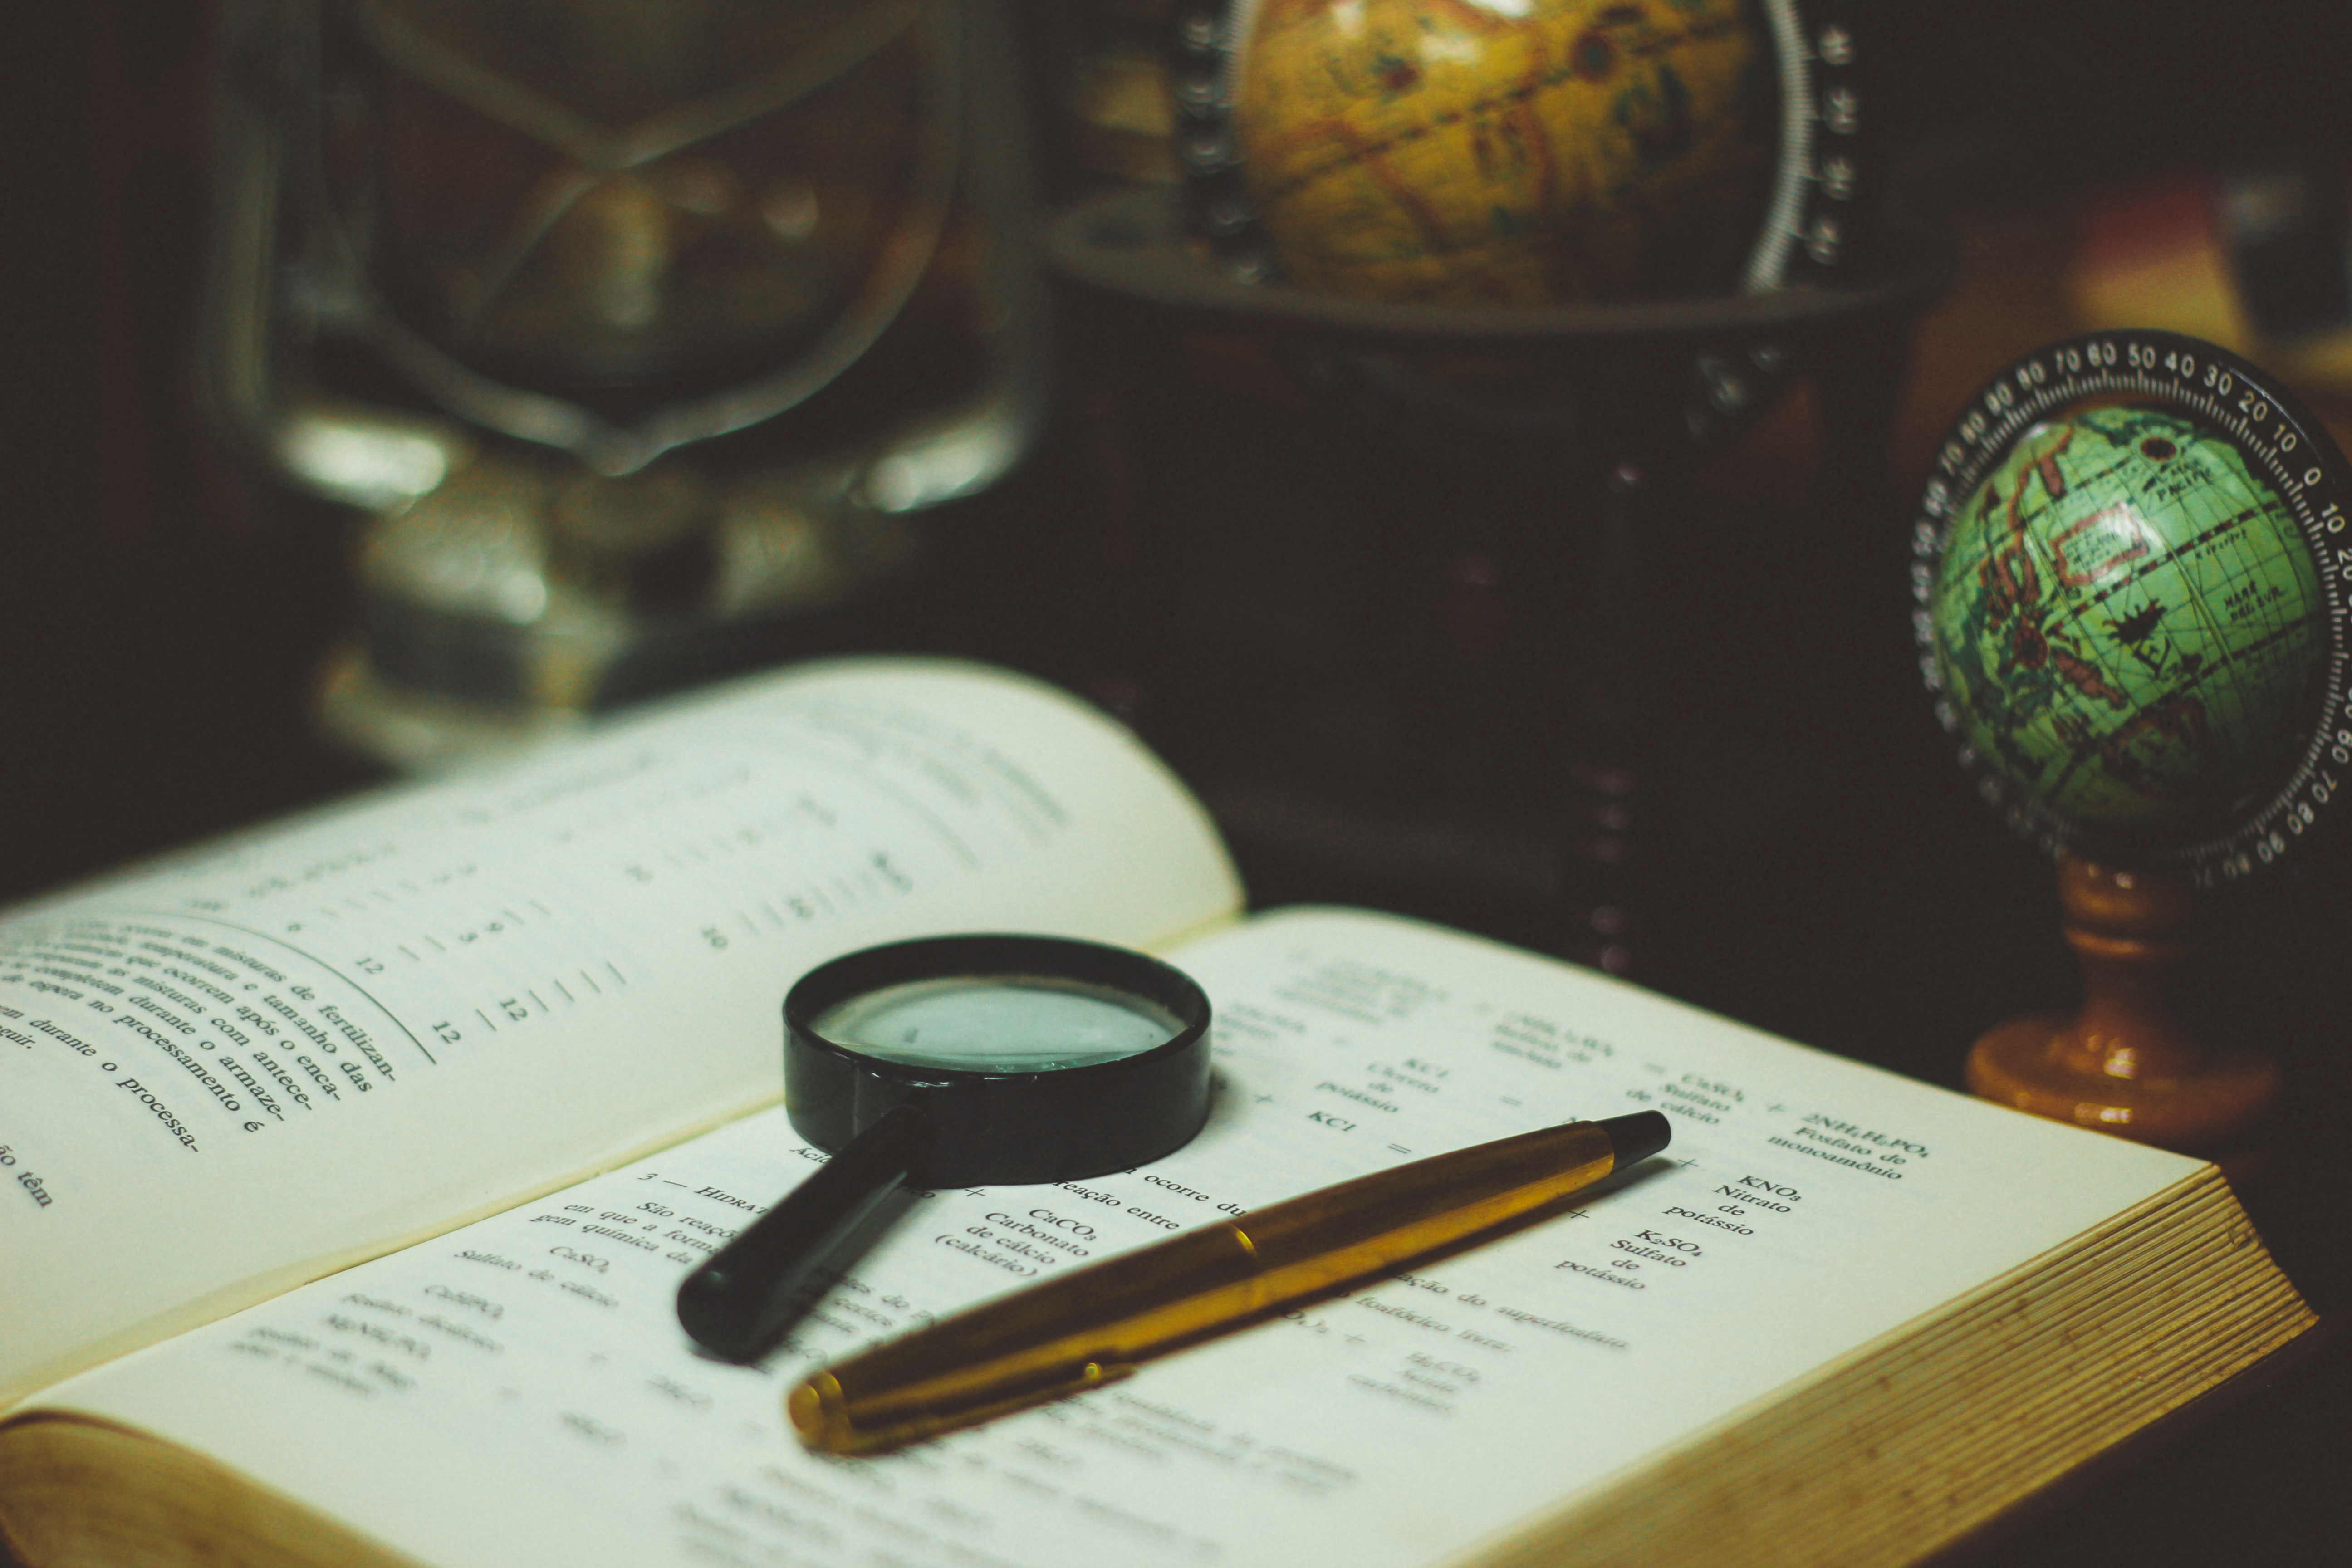
writing, book, pen, reading, drink, globe, research, shape